Jack Wighton

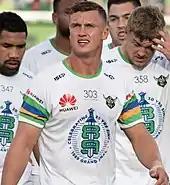
Wighton warming up for Canberra in 2019

On 28 June 2018, Wighton was stood down by Canberra after admitting in court to assault and urinating in public during a Canberra night out earlier in the year. On 9 July, Wighton was suspended by Canberra for six matches but elected not to terminate his contract regardless of the outcome of the court case hearing.